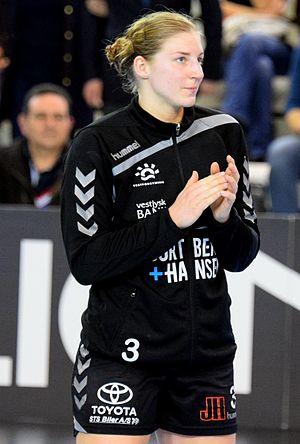
Linn Blohm Le 03 avril 2016 lors du match aller de demi-finale de la Coupe des vainqueurs de coupe de handball Issy Paris Hand / Team Tvis Holstebro
Linn Blohm, née le 20 mai 1992 à Stockholm, est une handballeuse internationale suédoise, qui évolue au poste de pivot.